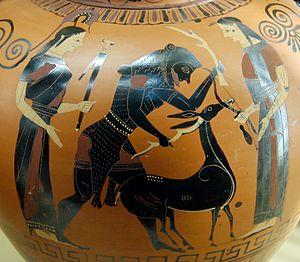
Héraclès capurant la biche de Cérynie et brisant l'un de ses bois d'or sous l'œil d'Athéna (à gauche) et d'Artémis (à droite). Amphore à col attique à figures noires, vers 540-530 av. J.-C. Provenance